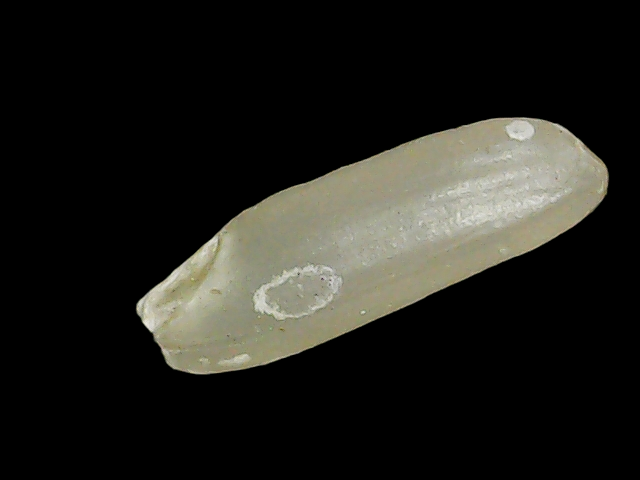
Rice variety: Binadhan11